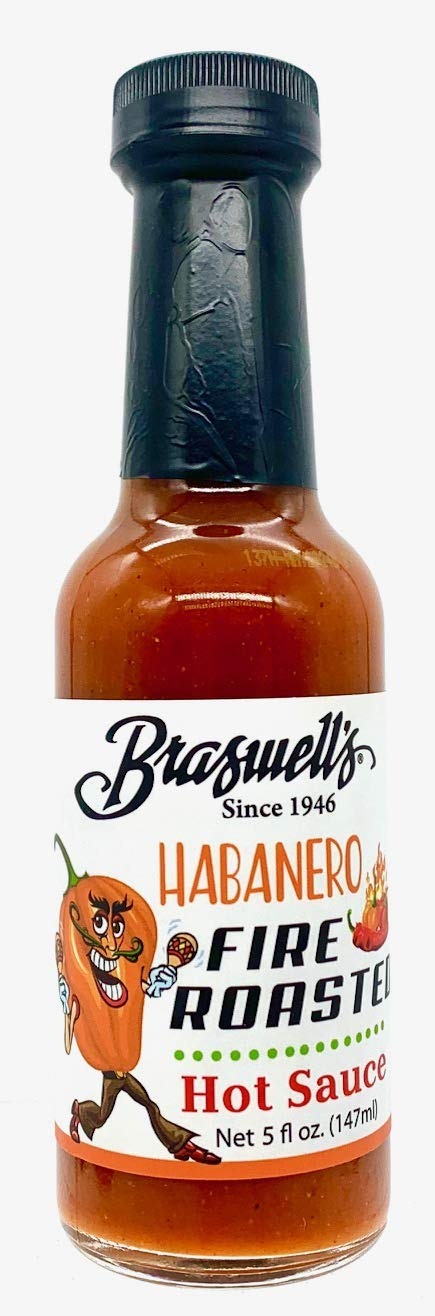
Item Name: Braswell's Fire Roasted Habanero Hot Sauce
Bullet Point 1: Fire Roasted Habanero Perfection
Bullet Point 2: Great To Liven Up Cheese Dips, Salsas, Pasta Salads, Pizza, Taco and Dishes of All Kinds
Bullet Point 3: Smoky & Spicy with a Sharp Kick of Heat
Product Description: Fire Roasted Habanero, Distilled Vinegar, Paprika, Black Papper, Cayenne Pepper and Garlic
Value: 5.0
Unit: Ounce

Price: 10